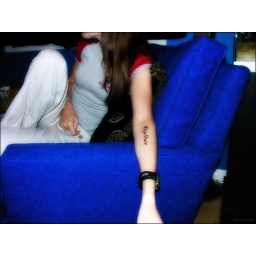
Sis sitting in the chair of death..